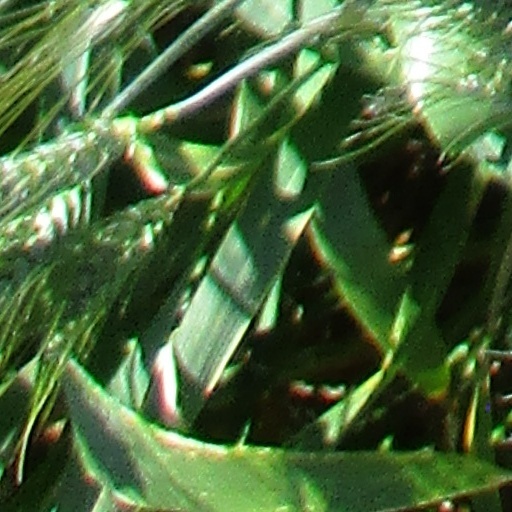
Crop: wheat